James V. Forrestal Building

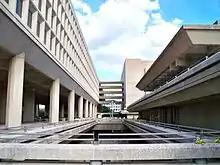
The Forrestal's North Building (left) is joined to the East Building (rear right) by a bridge. The West Building is visible in the right foreground.

The Forrestal Building is located at 1000 Independence Avenue SW. The site is bounded by Independence Avenue SW, 9th Street SW, 11th Street SW, and the CSX railroad tracks (which run below-grade along what used to be Maryland Avenue on a southwest–northeast alignment). Although the site falls within the protected historic area of the National Mall, the Forrestal Building itself is not on the National Register of Historic Places.